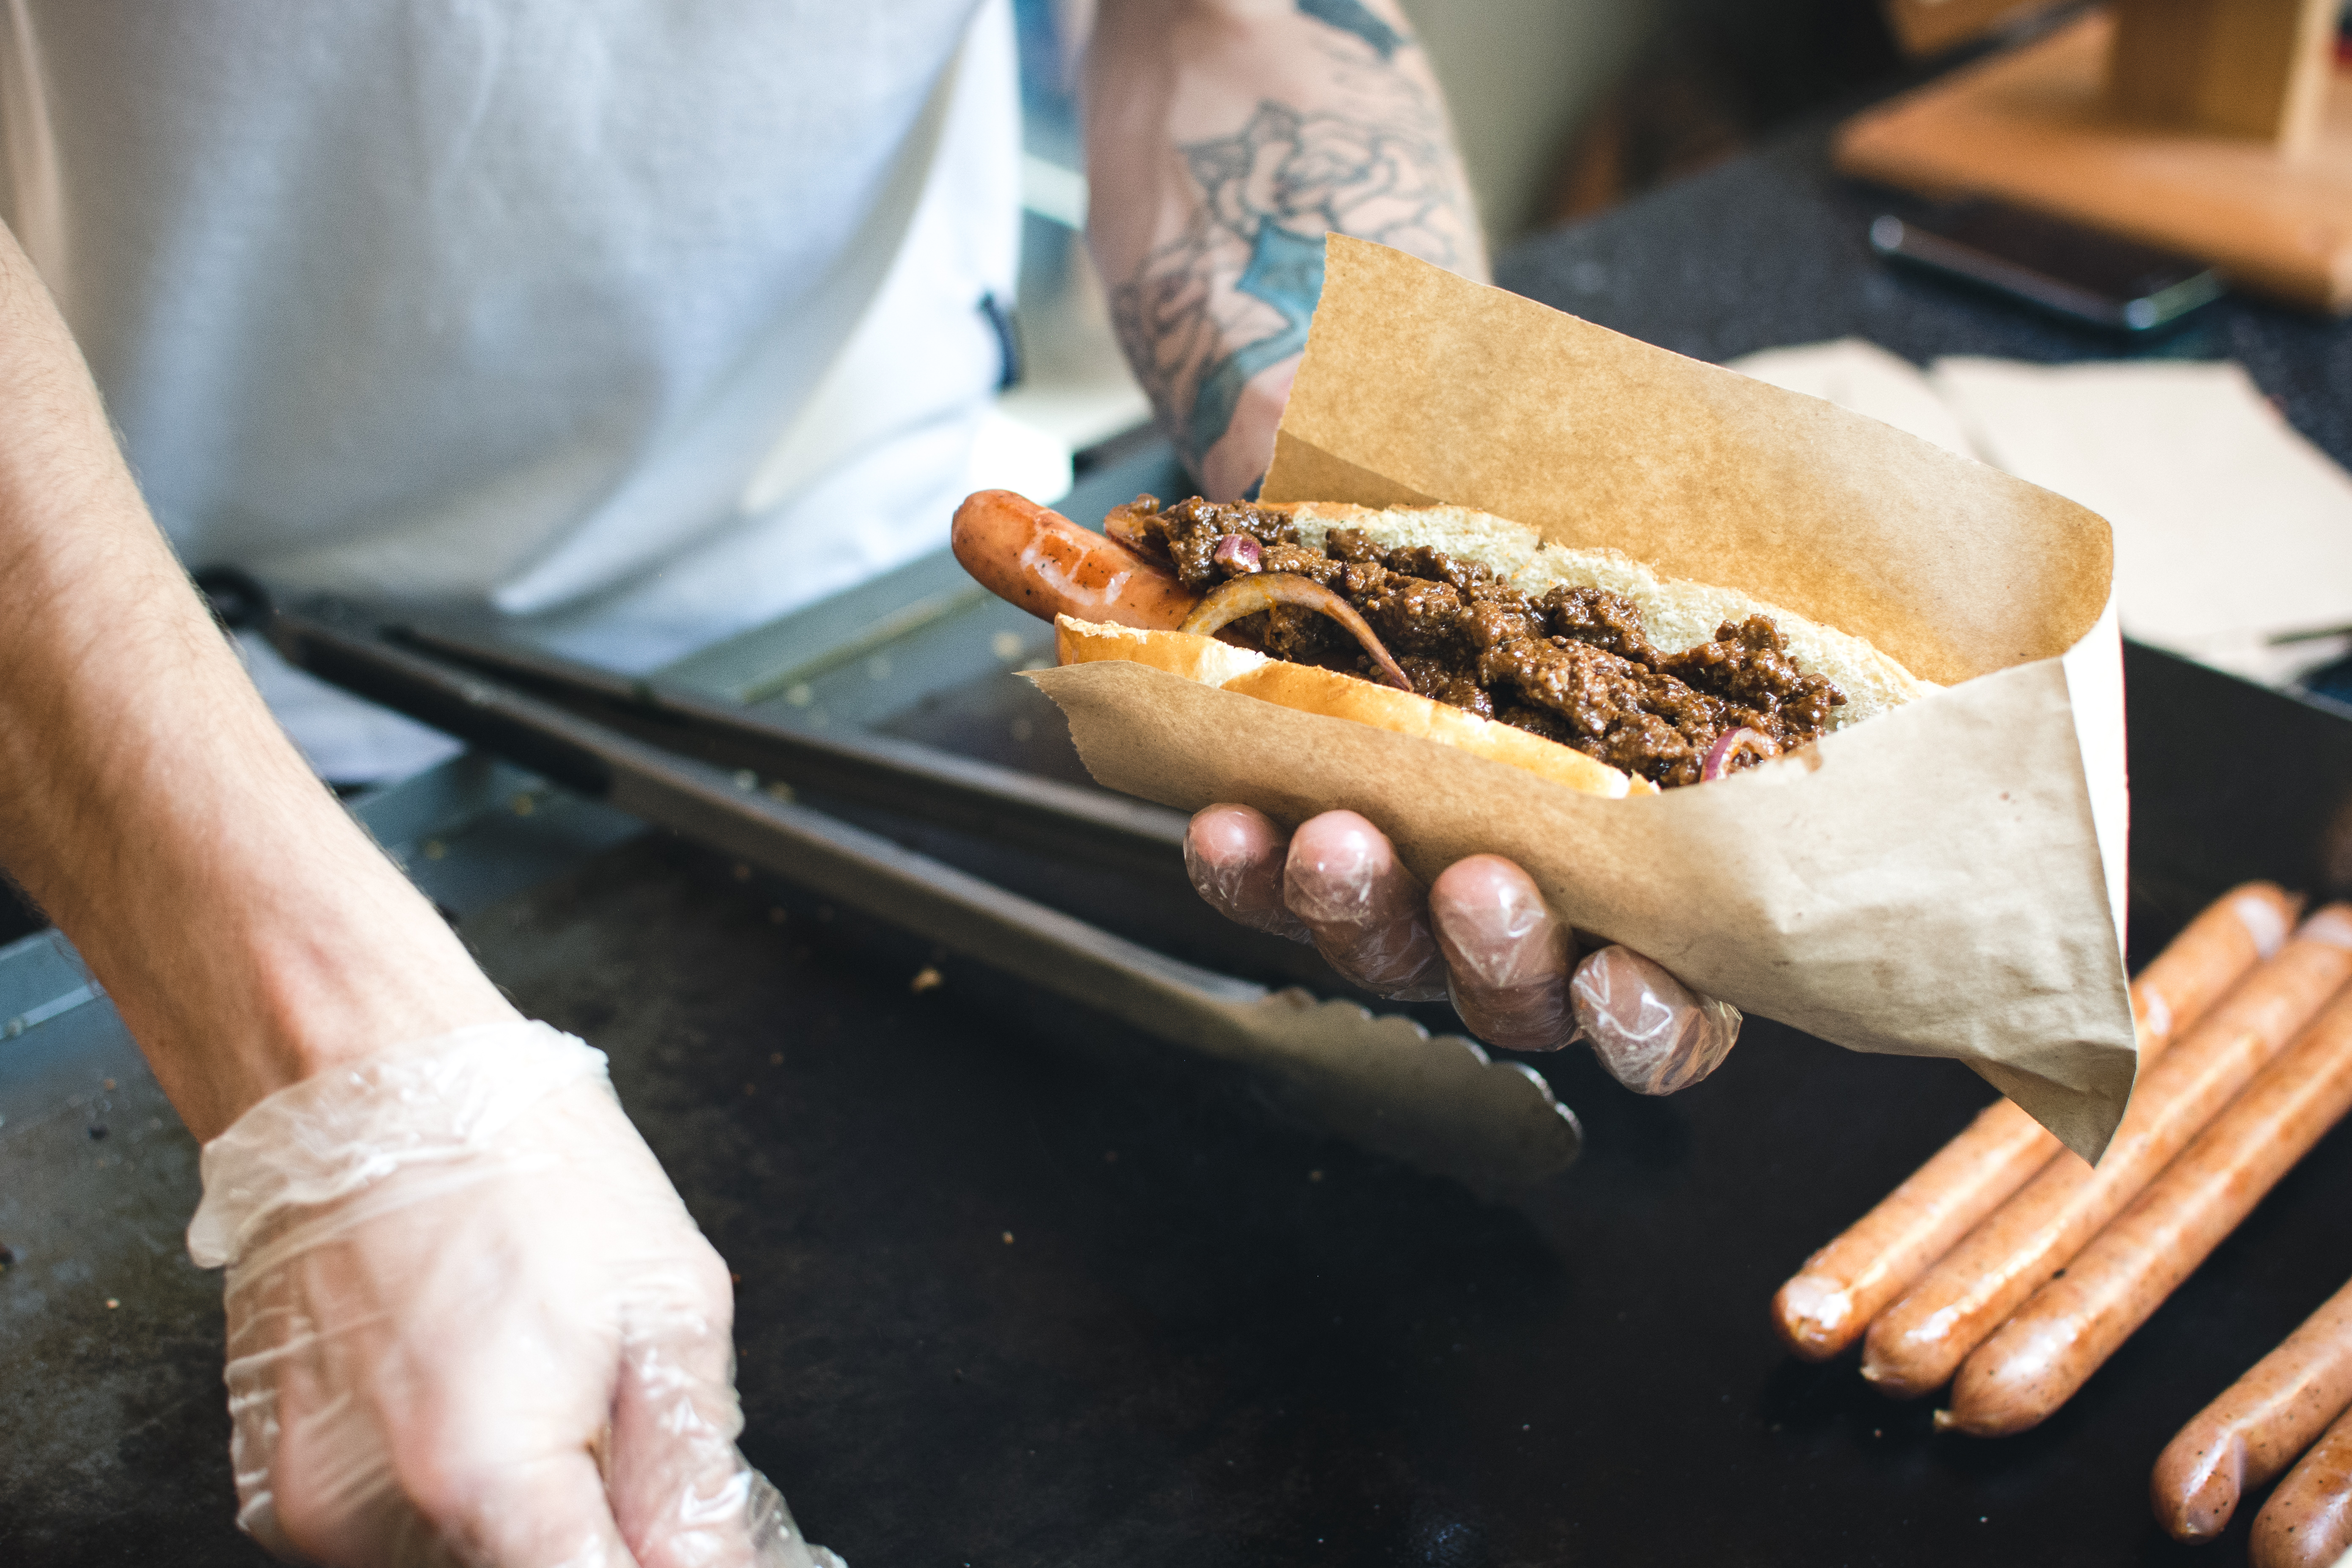
food, dish, cuisine, Rou jia mo, ingredient, cheesesteak, fast food, Italian beef, produce, american food, recipe, chili dog, finger food, sandwich